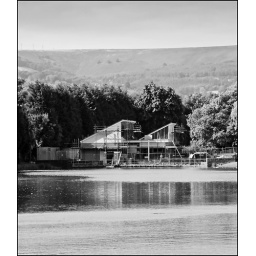
New boat house and visitors centre under construction at Cwmbran boating lake